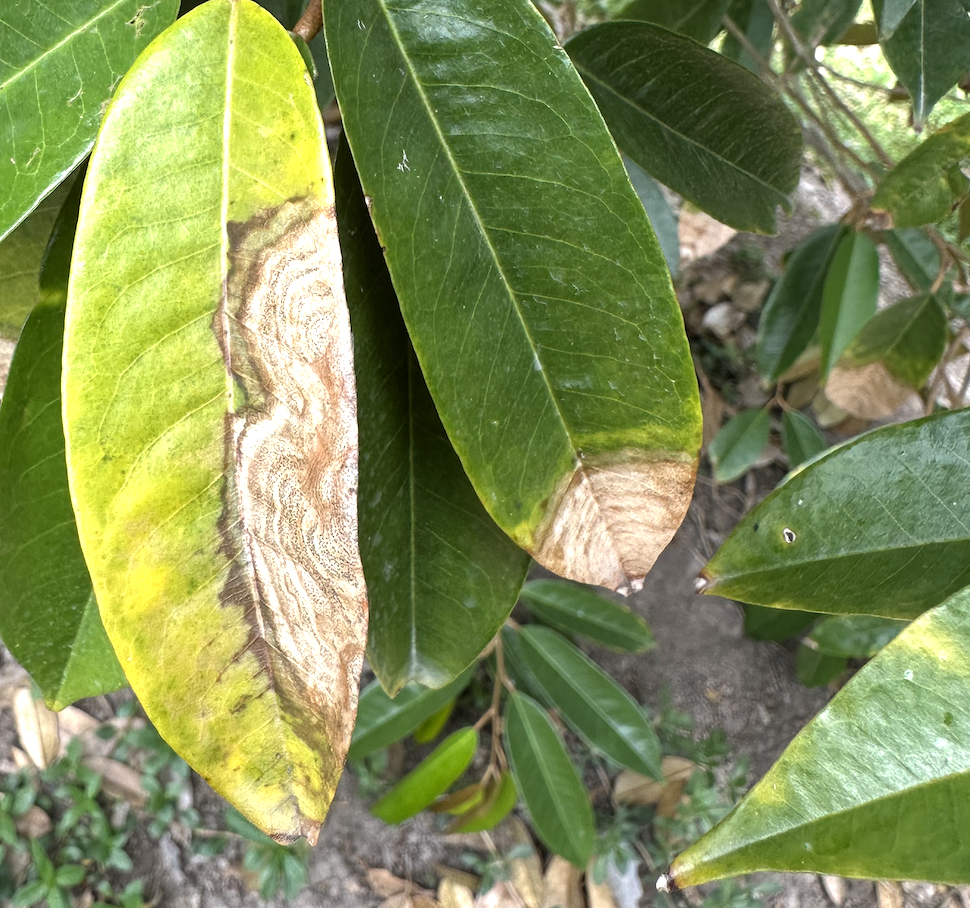
Label: anthracnose_disease